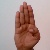
The image shows a hand gesture representing the letter 'B' in Indian Sign Language.